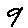
Label: 9